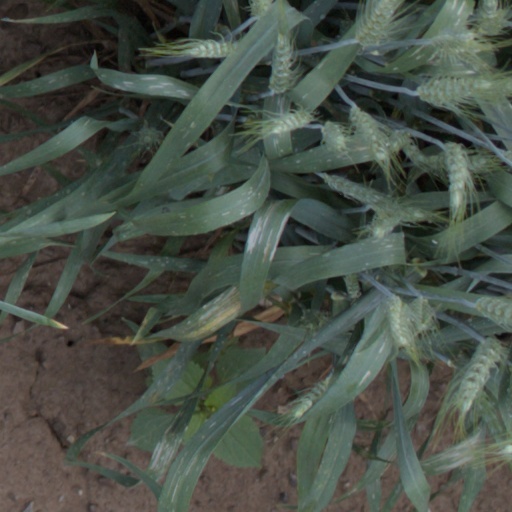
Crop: wheat